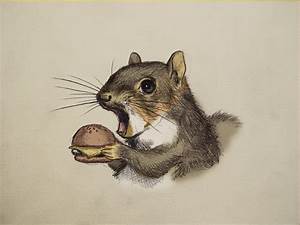
Label: scoiattolo